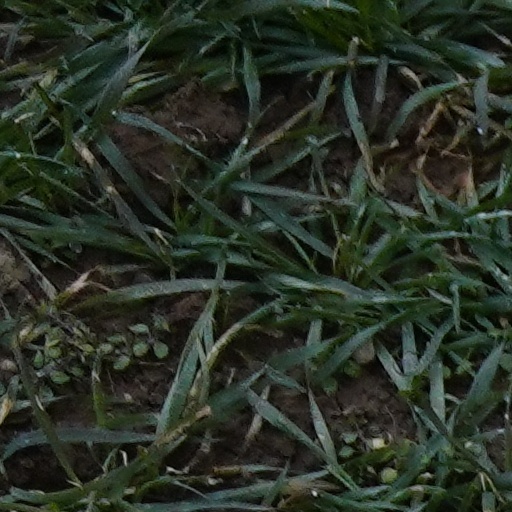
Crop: wheat